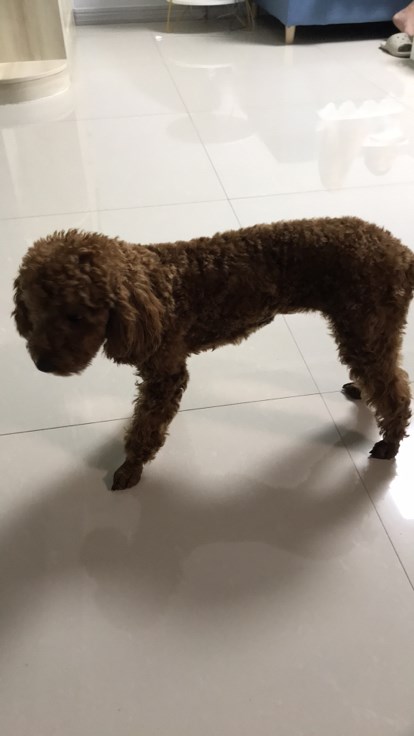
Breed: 7449-n000128-teddy